Inna Ivakhinova

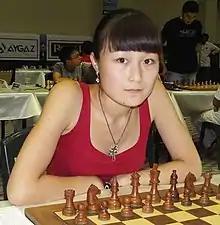
Ivakhinova in 2003

Inna Sayanovna Ivakhinova (born 23 February 1989) is a Russian chess player who holds the FIDE title of Woman Grandmaster (WGM, 2012).